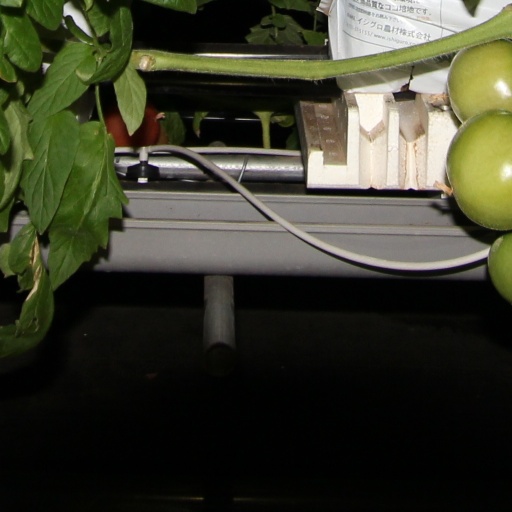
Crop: tomato